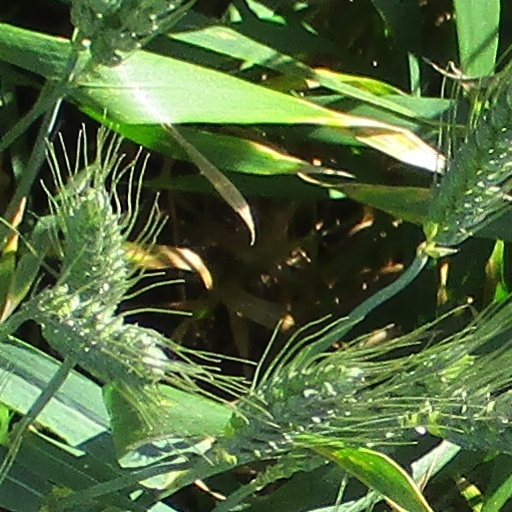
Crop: wheat